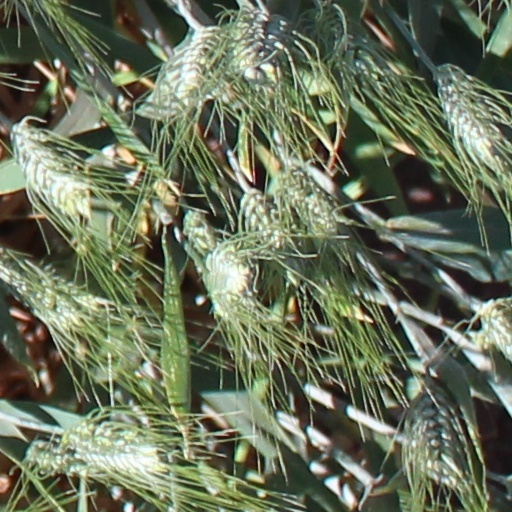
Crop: wheat